Vision panel

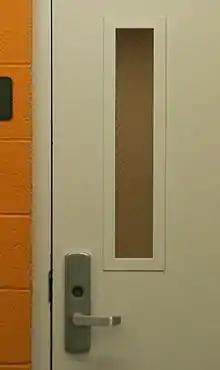
Fire-resistance rated door, with wire mesh glass vision panel

A vision panel is a small window in a door which allows people to look through without opening the door. Vision panels are sometimes in walls, generally adjacent to a door.